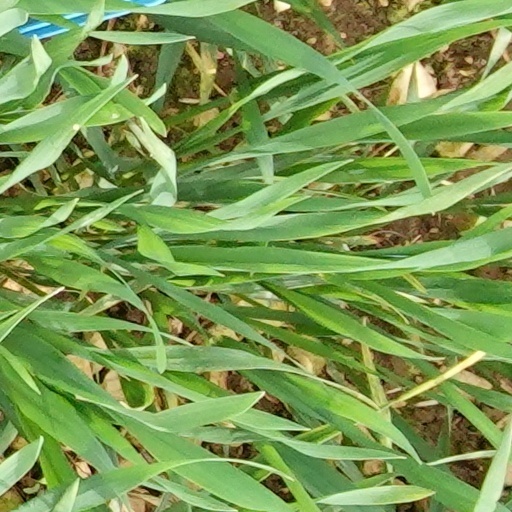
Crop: wheat